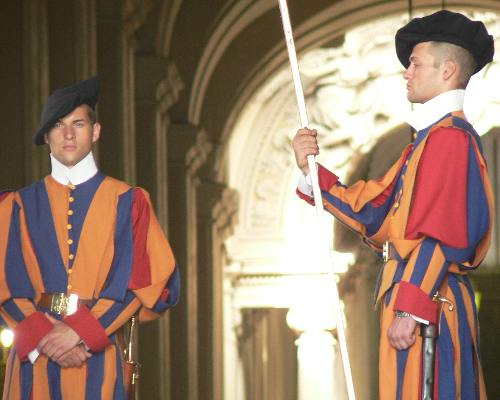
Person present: Yes